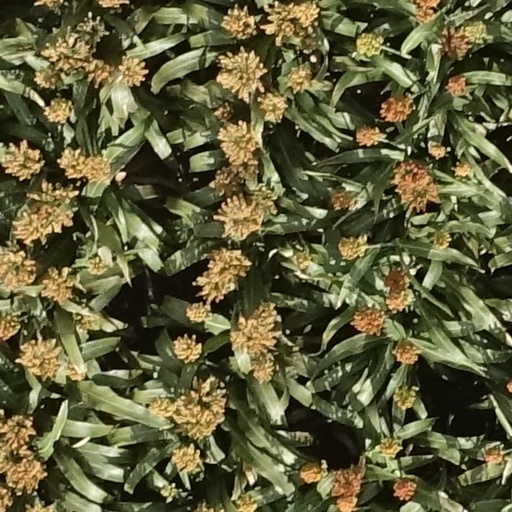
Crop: sorghum